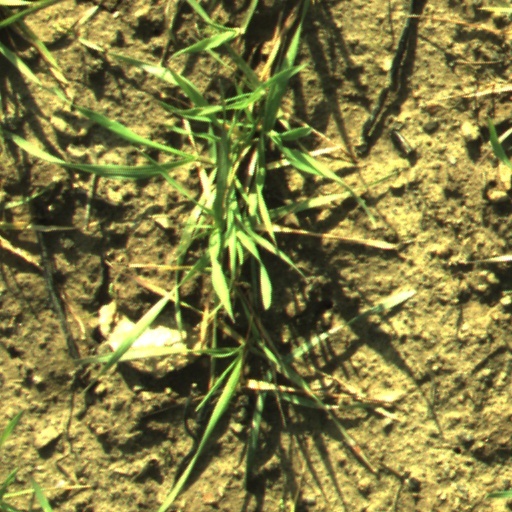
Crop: wheat